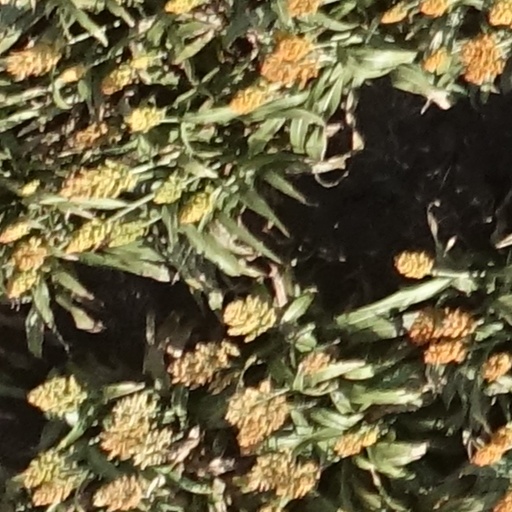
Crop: sorghum